Kaplan Panesh

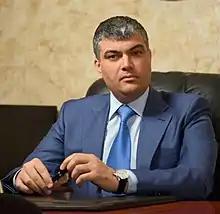

Kaplan Mugdinovich Panesh (born September 4, 1974, Adygeysk) is a Russian political figure and a deputy of the 8th State Duma.